Microbial oxidation of sulfur

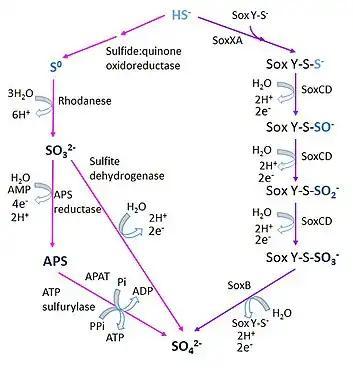
Enzymatic pathways used by sulfide-oxidizing microorganisms. Left: SQR pathway. Right: Sox pathway. HS: sulfide; S: elemental sulfur; SO: sulfite; APS: adenosine-5'-phosphosulfate; SO4: sulfate. Redrawn (adapted) with permission from Poser, A., Vogt, C., Knöller, K., Ahlheim, J., Weiss, H., Kleinsteuber, S., & Richnow, H. H. (2014). Stable sulfur and oxygen isotope fractionation of anoxic sulfide oxidation by two different enzymatic pathways. Environmental Science & Technology, 48(16), 9094–9102. Copyright 2008 American Chemical Society.

On the other hand, at least three pathways exist for the oxidation of thiosulfate (SO):